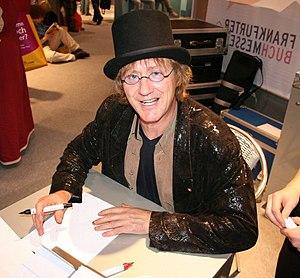
Rötger Werner Friedrich Wilhelm Feldmann alias Brösel est un auteur de bande dessinée allemand.
Werner est un personnage de bande dessinée de Brösel, auteur allemand.